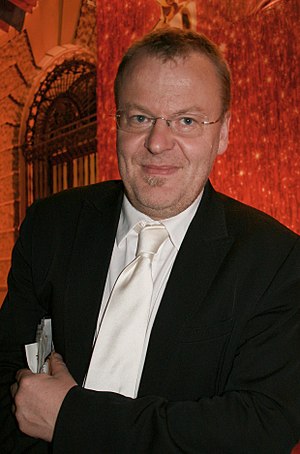
Stefan Ruzowitzky
Stefan Ruzowitzky er en østrigsk filminstruktør og manuskriptforfatter, der har vundet en Oscar for filmen Forfalskerne fra 2007.